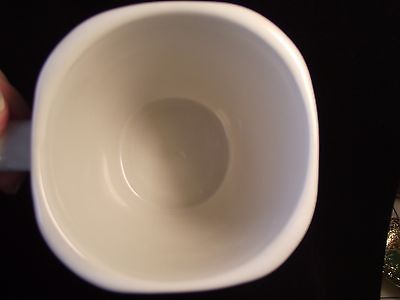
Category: mug